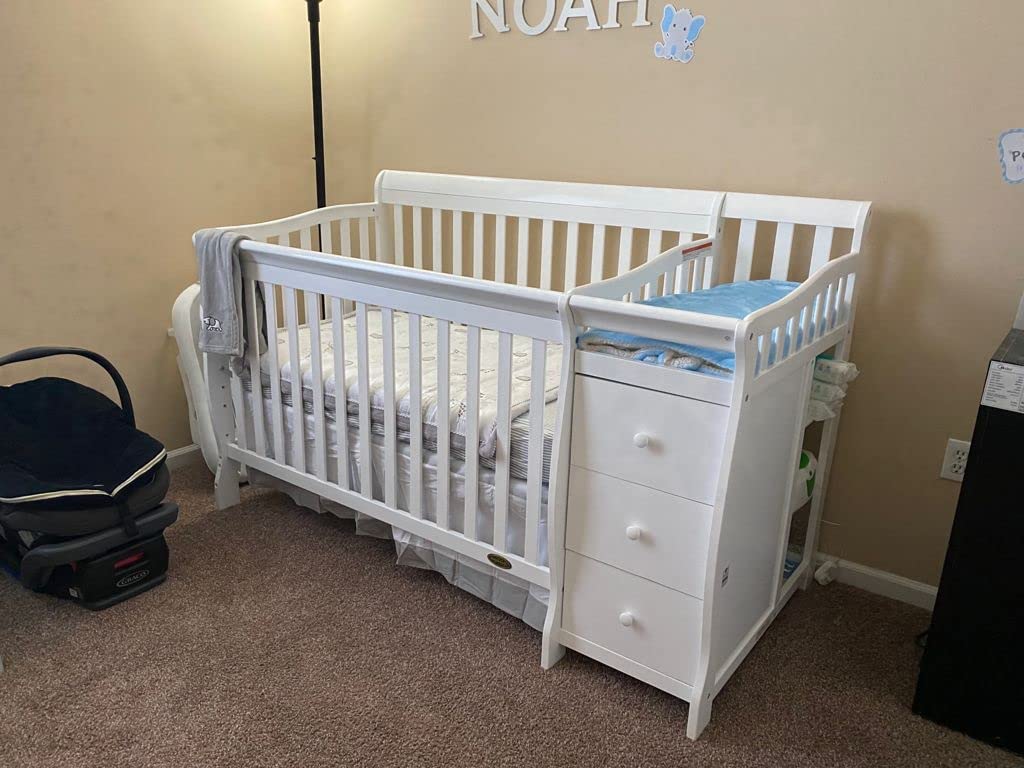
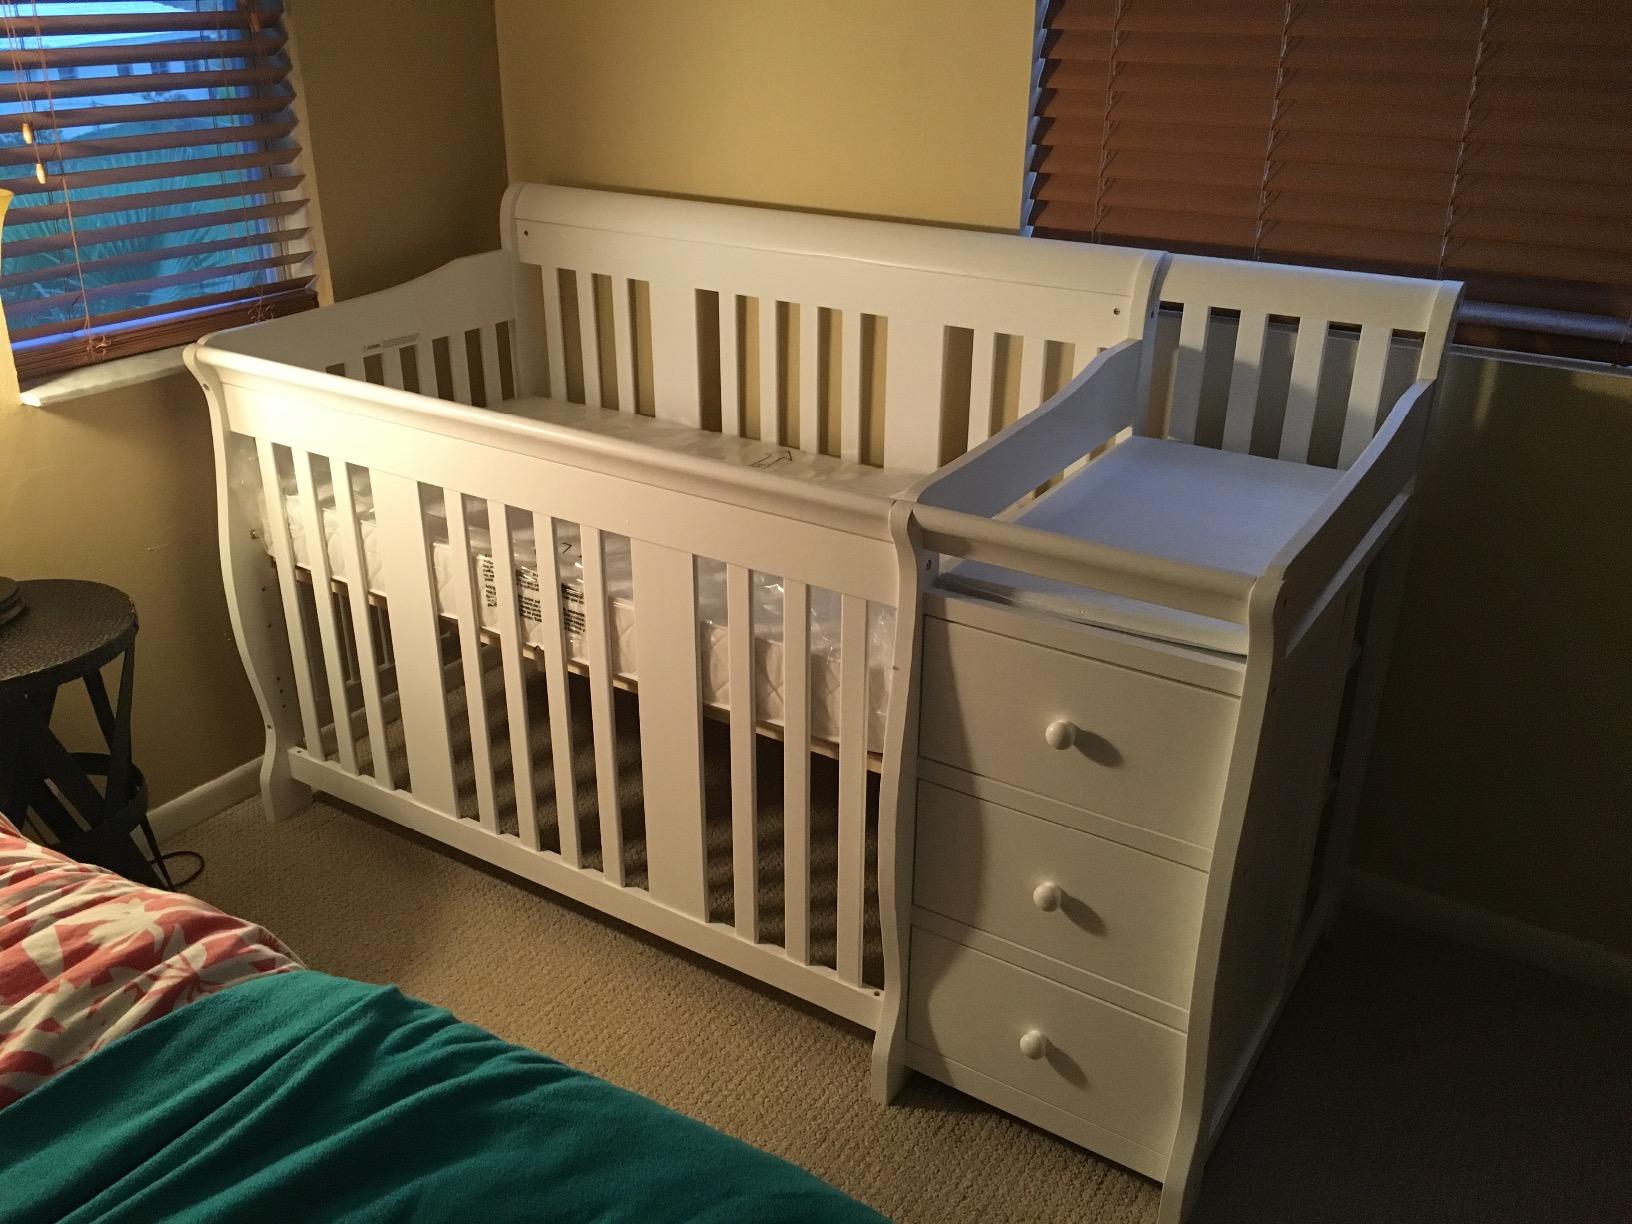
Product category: products_crib
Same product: yes